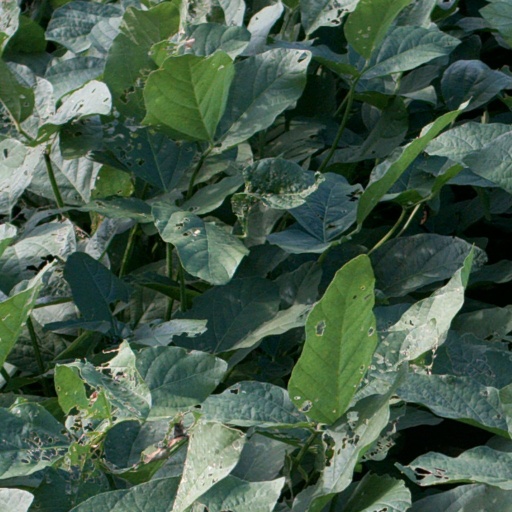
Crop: soybean